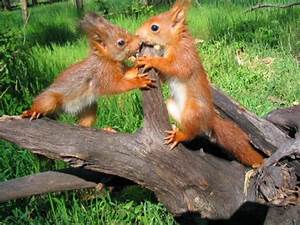
Label: scoiattolo